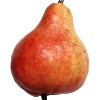
Label: Pear Red 1